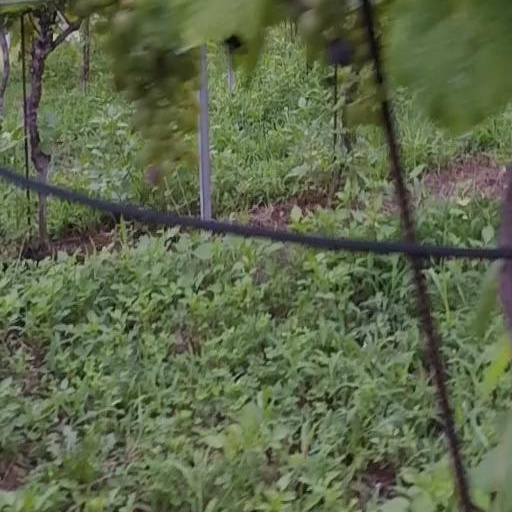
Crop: grape